Ganglioneuroma

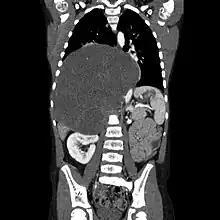
CT scan of a large ganglioneuroma within the chest cavity

Ganglioneuroma (occasionally called a "ganglioma") is a rare and benign tumor of the autonomic nerve fibers arising from neural crest sympathogonia (undifferentiated cells of the sympathetic nervous system). However, ganglioneuromas themselves are fully differentiated neuronal tumors that do "not" contain immature elements.